Dele Momodu

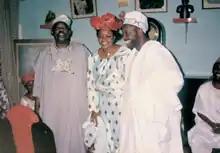
Dele and his wife, Bolaji with the late Chief M. K. O. Abiola

In 1993, Momodu resigned to join the Moshood Abiola presidential campaign organization. Momodu was arrested and detained at Alagbon Close in Lagos, after the annulment of the 12 June presidential election by General Ibrahim Babangida. He was punished by the reigning dictatorship for his pro-democratic views but was undeterred. He was to be arrested in 1995 and charged with treason by the government of Sani Abacha, then a dictator. Momodu was accused of being one of the brains behind the pirate radio station, Radio Freedom (later Radio Kudirat), after the murder of Alhaja Kudirat Abiola. Momodu managed to escape by masquerading as a farmer through the Seme border into Cotonou, in Benin Republic, from where he fled to Togo, Ghana and eventually to the United Kingdom. For three agonising years, he could not re-enter his homeland, Nigeria. He has since been absolved of all accusations made by the Abacha administration, which are believed to have been orchestrated by Abacha's anti-democratic administration Momodu opposed with his support of MKO Abiola's campaign.